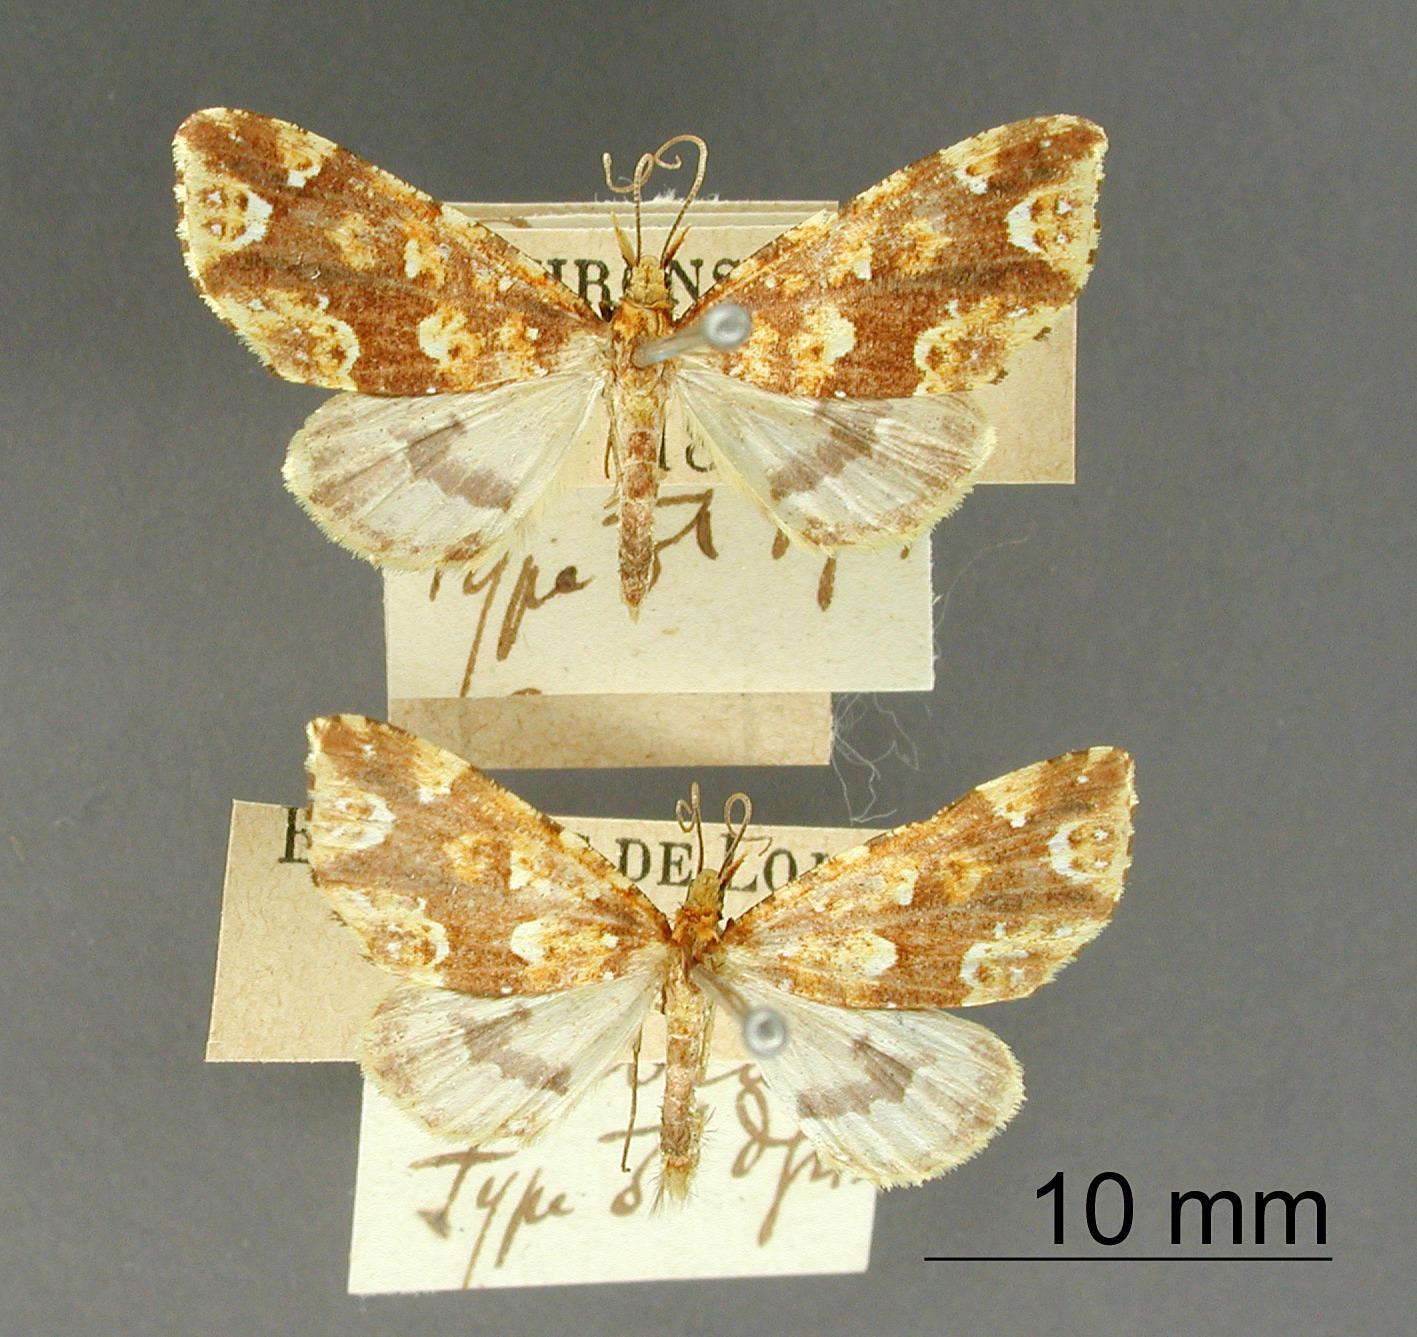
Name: Psaliodes liebra
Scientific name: Psaliodes liebra Dognin, 1899
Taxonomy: Animalia, Arthropoda, Insecta, Lepidoptera, Geometridae, Larentiinae
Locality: Environs de Loja, Ecuador